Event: Nepal Earthquake
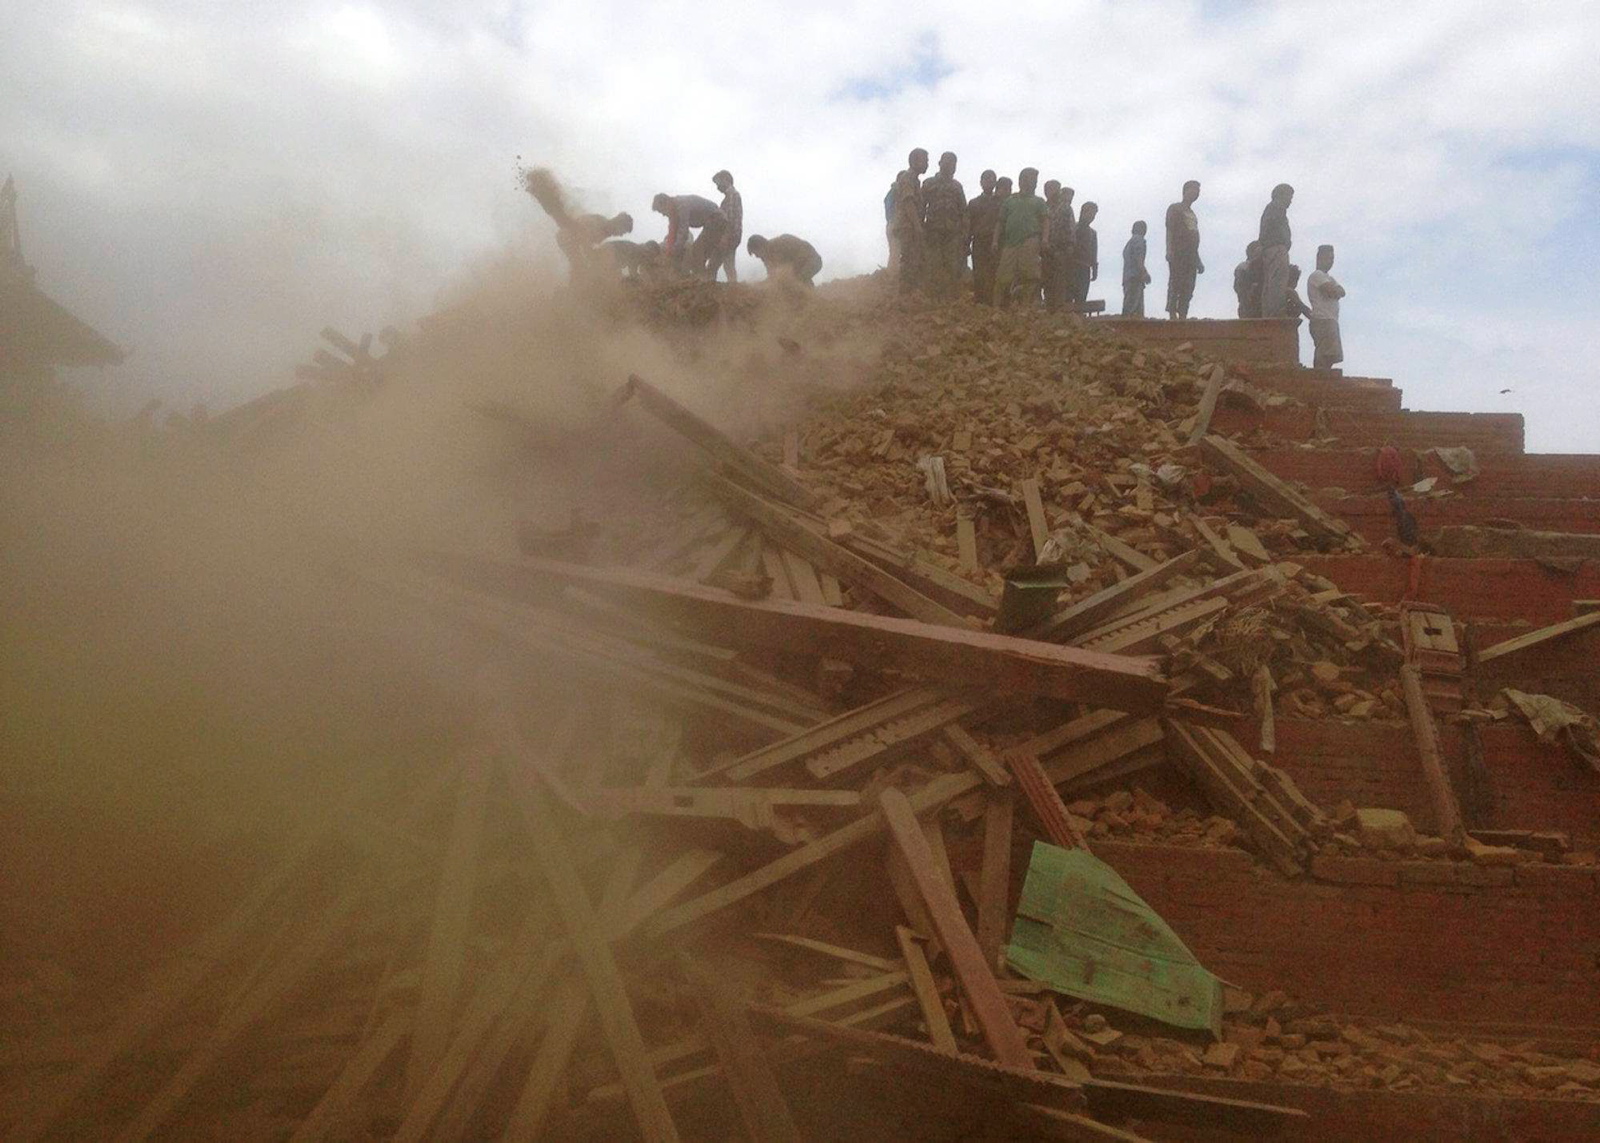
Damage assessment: damage